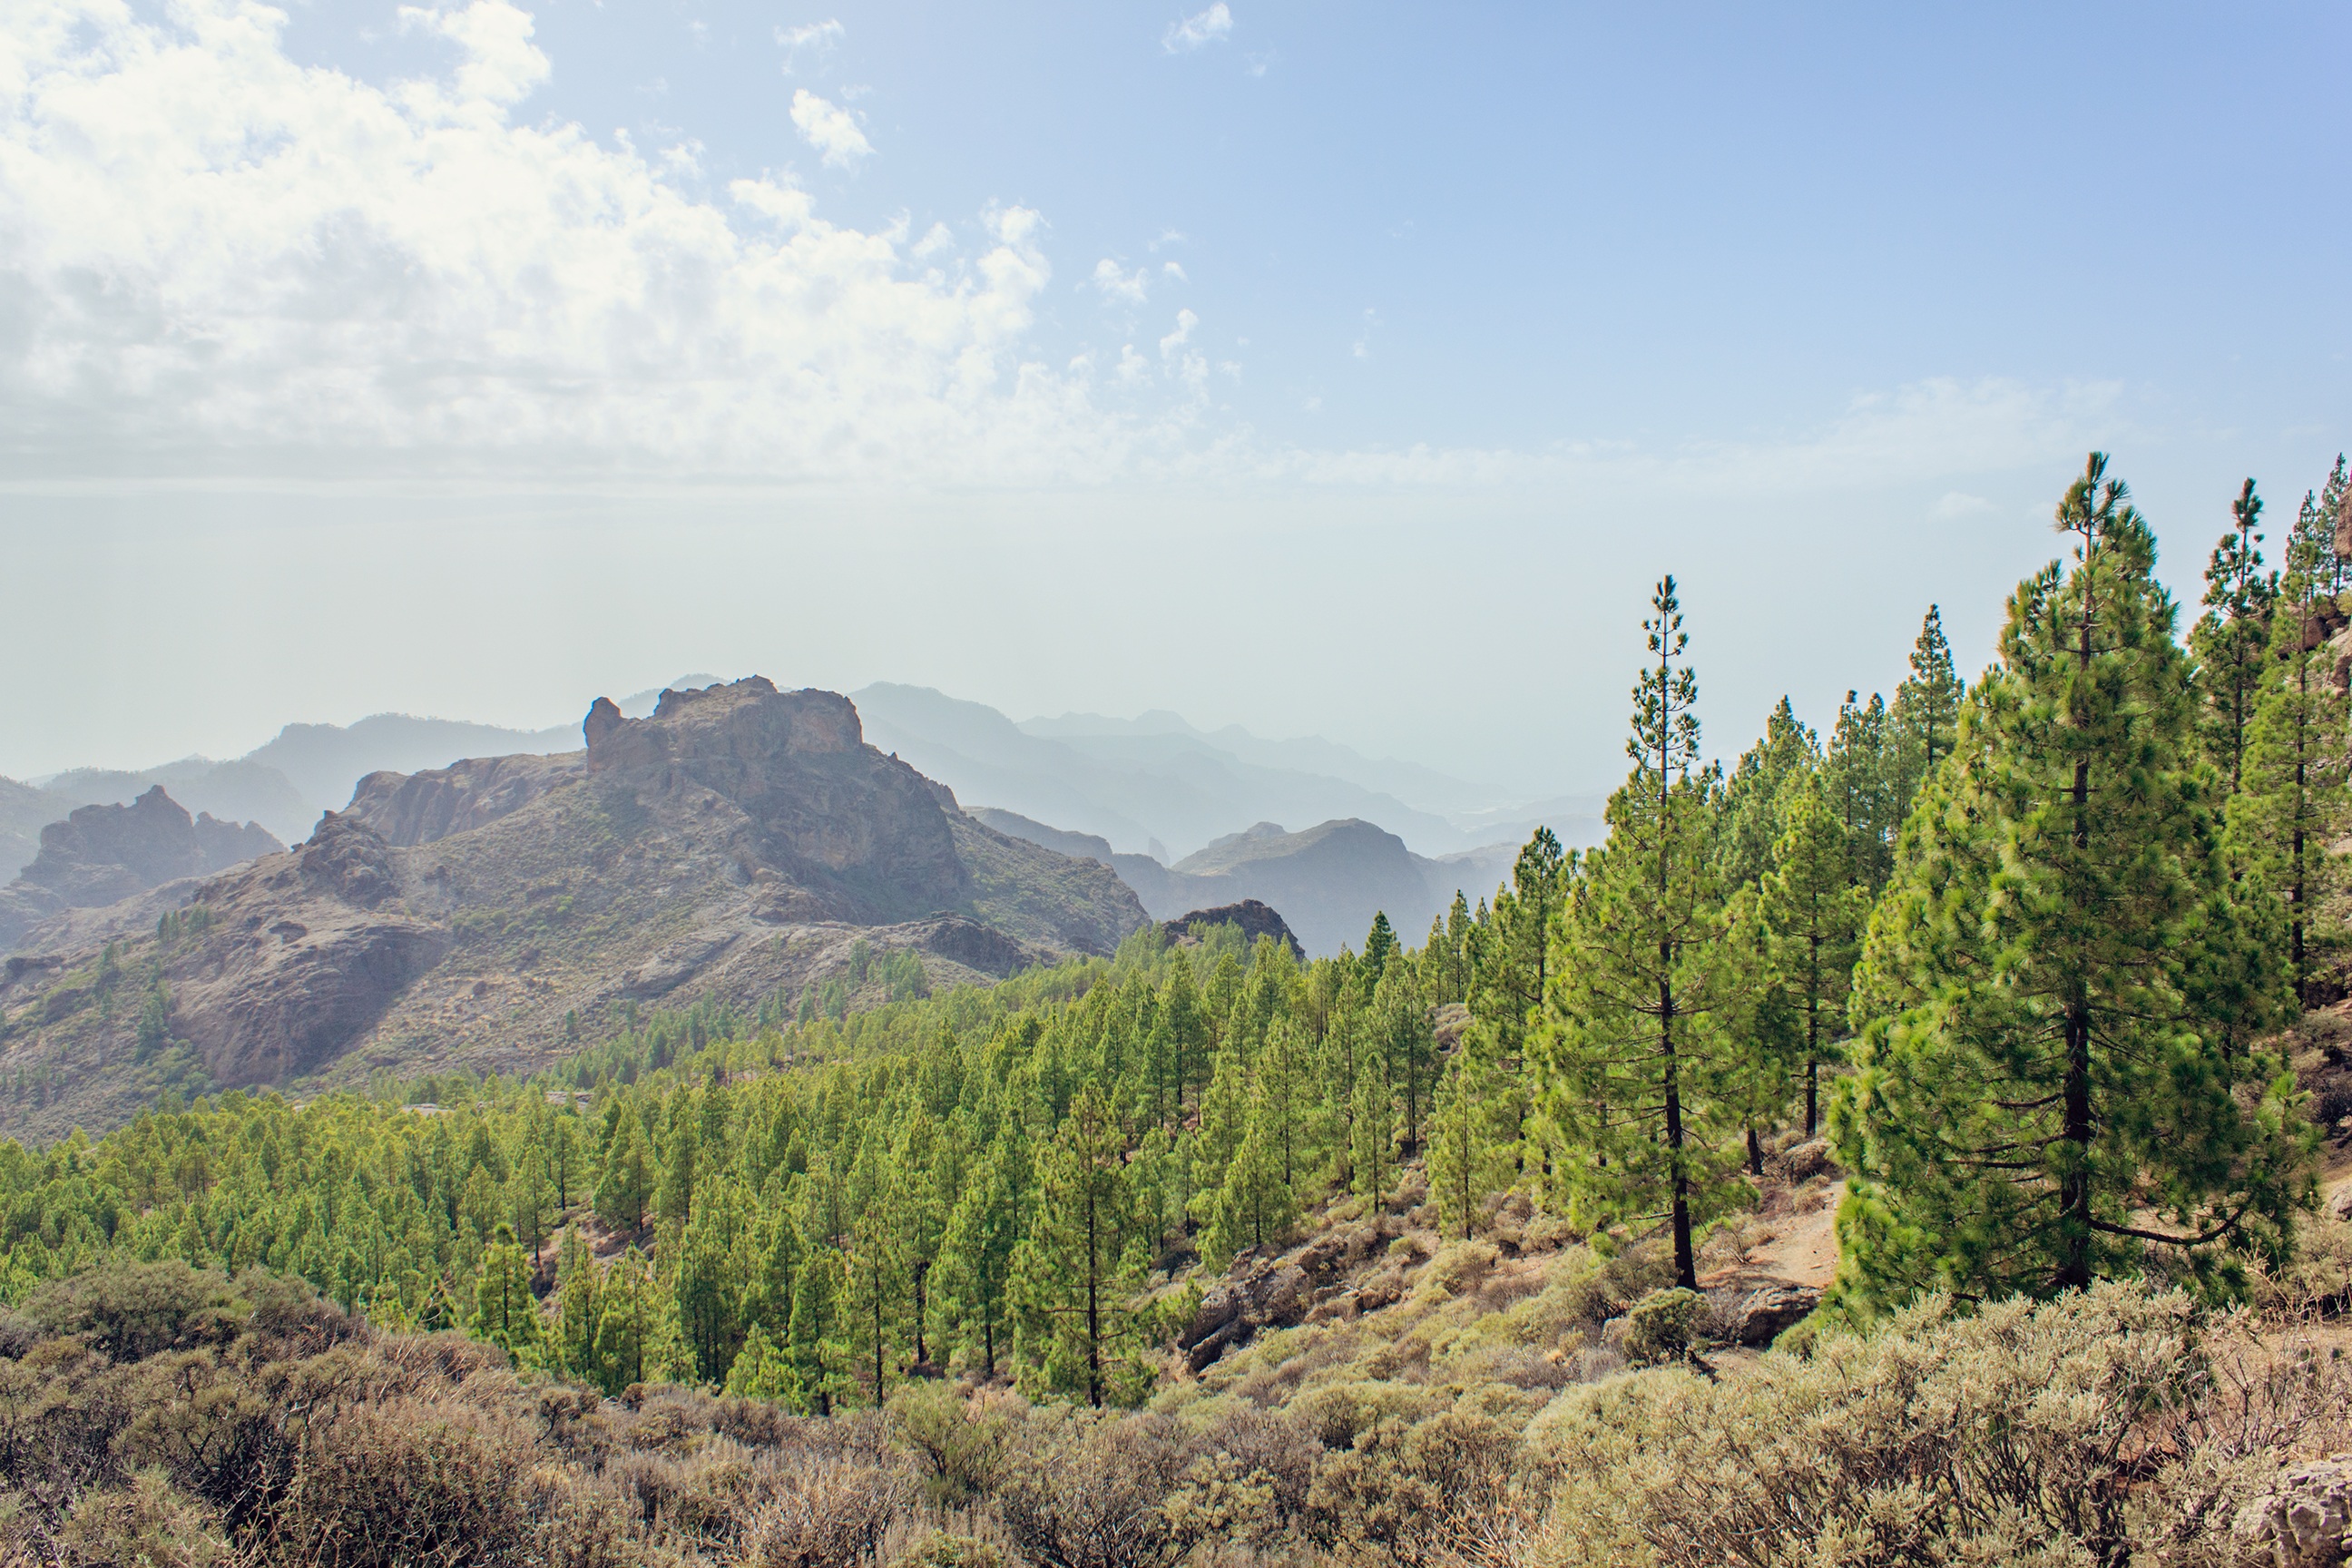
landscape, tree, nature, forest, wilderness, walking, mountain, trail, adventure, valley, mountain range, travel, park, national park, ridge, excursion, trees, mountains, plateau, gran canaria, ecosystem, canary islands, landform, pine trees, natural environment, geographical feature, mountainous landforms